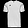
Label: T - shirt / top